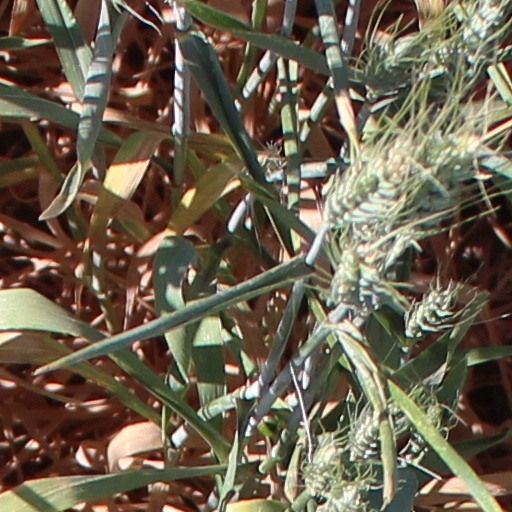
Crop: wheat